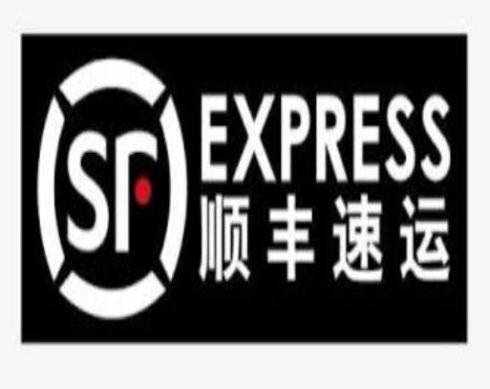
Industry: Others